Chemical reaction

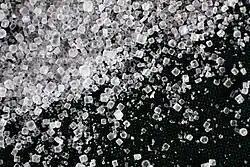
Sodium chloride is formed through the redox reaction of sodium metal and chlorine gas

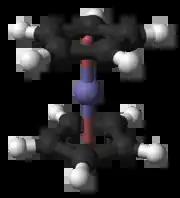
Ferrocene – an iron atom sandwiched between two CH ligands

Redox reactions can be understood in terms of the transfer of electrons from one involved species (reducing agent) to another (oxidizing agent). In this process, the former species is "oxidized" and the latter is "reduced". Though sufficient for many purposes, these descriptions are not precisely correct. Oxidation is better defined as an increase in oxidation state of atoms and reduction as a decrease in oxidation state. In practice, the transfer of electrons will always change the oxidation state, but there are many reactions that are classed as "redox" even though no electron transfer occurs (such as those involving covalent bonds).